Alessandro Zaccone

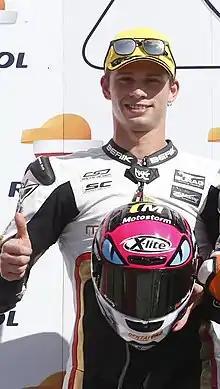
Zaccone in 2019

Alessandro Zaccone (born 16 January 1999) is an Italian Grand Prix motorcycle racer, contracted to compete for Aruba Cloud MotoE Racing Team in the 2025 MotoE World Championship.